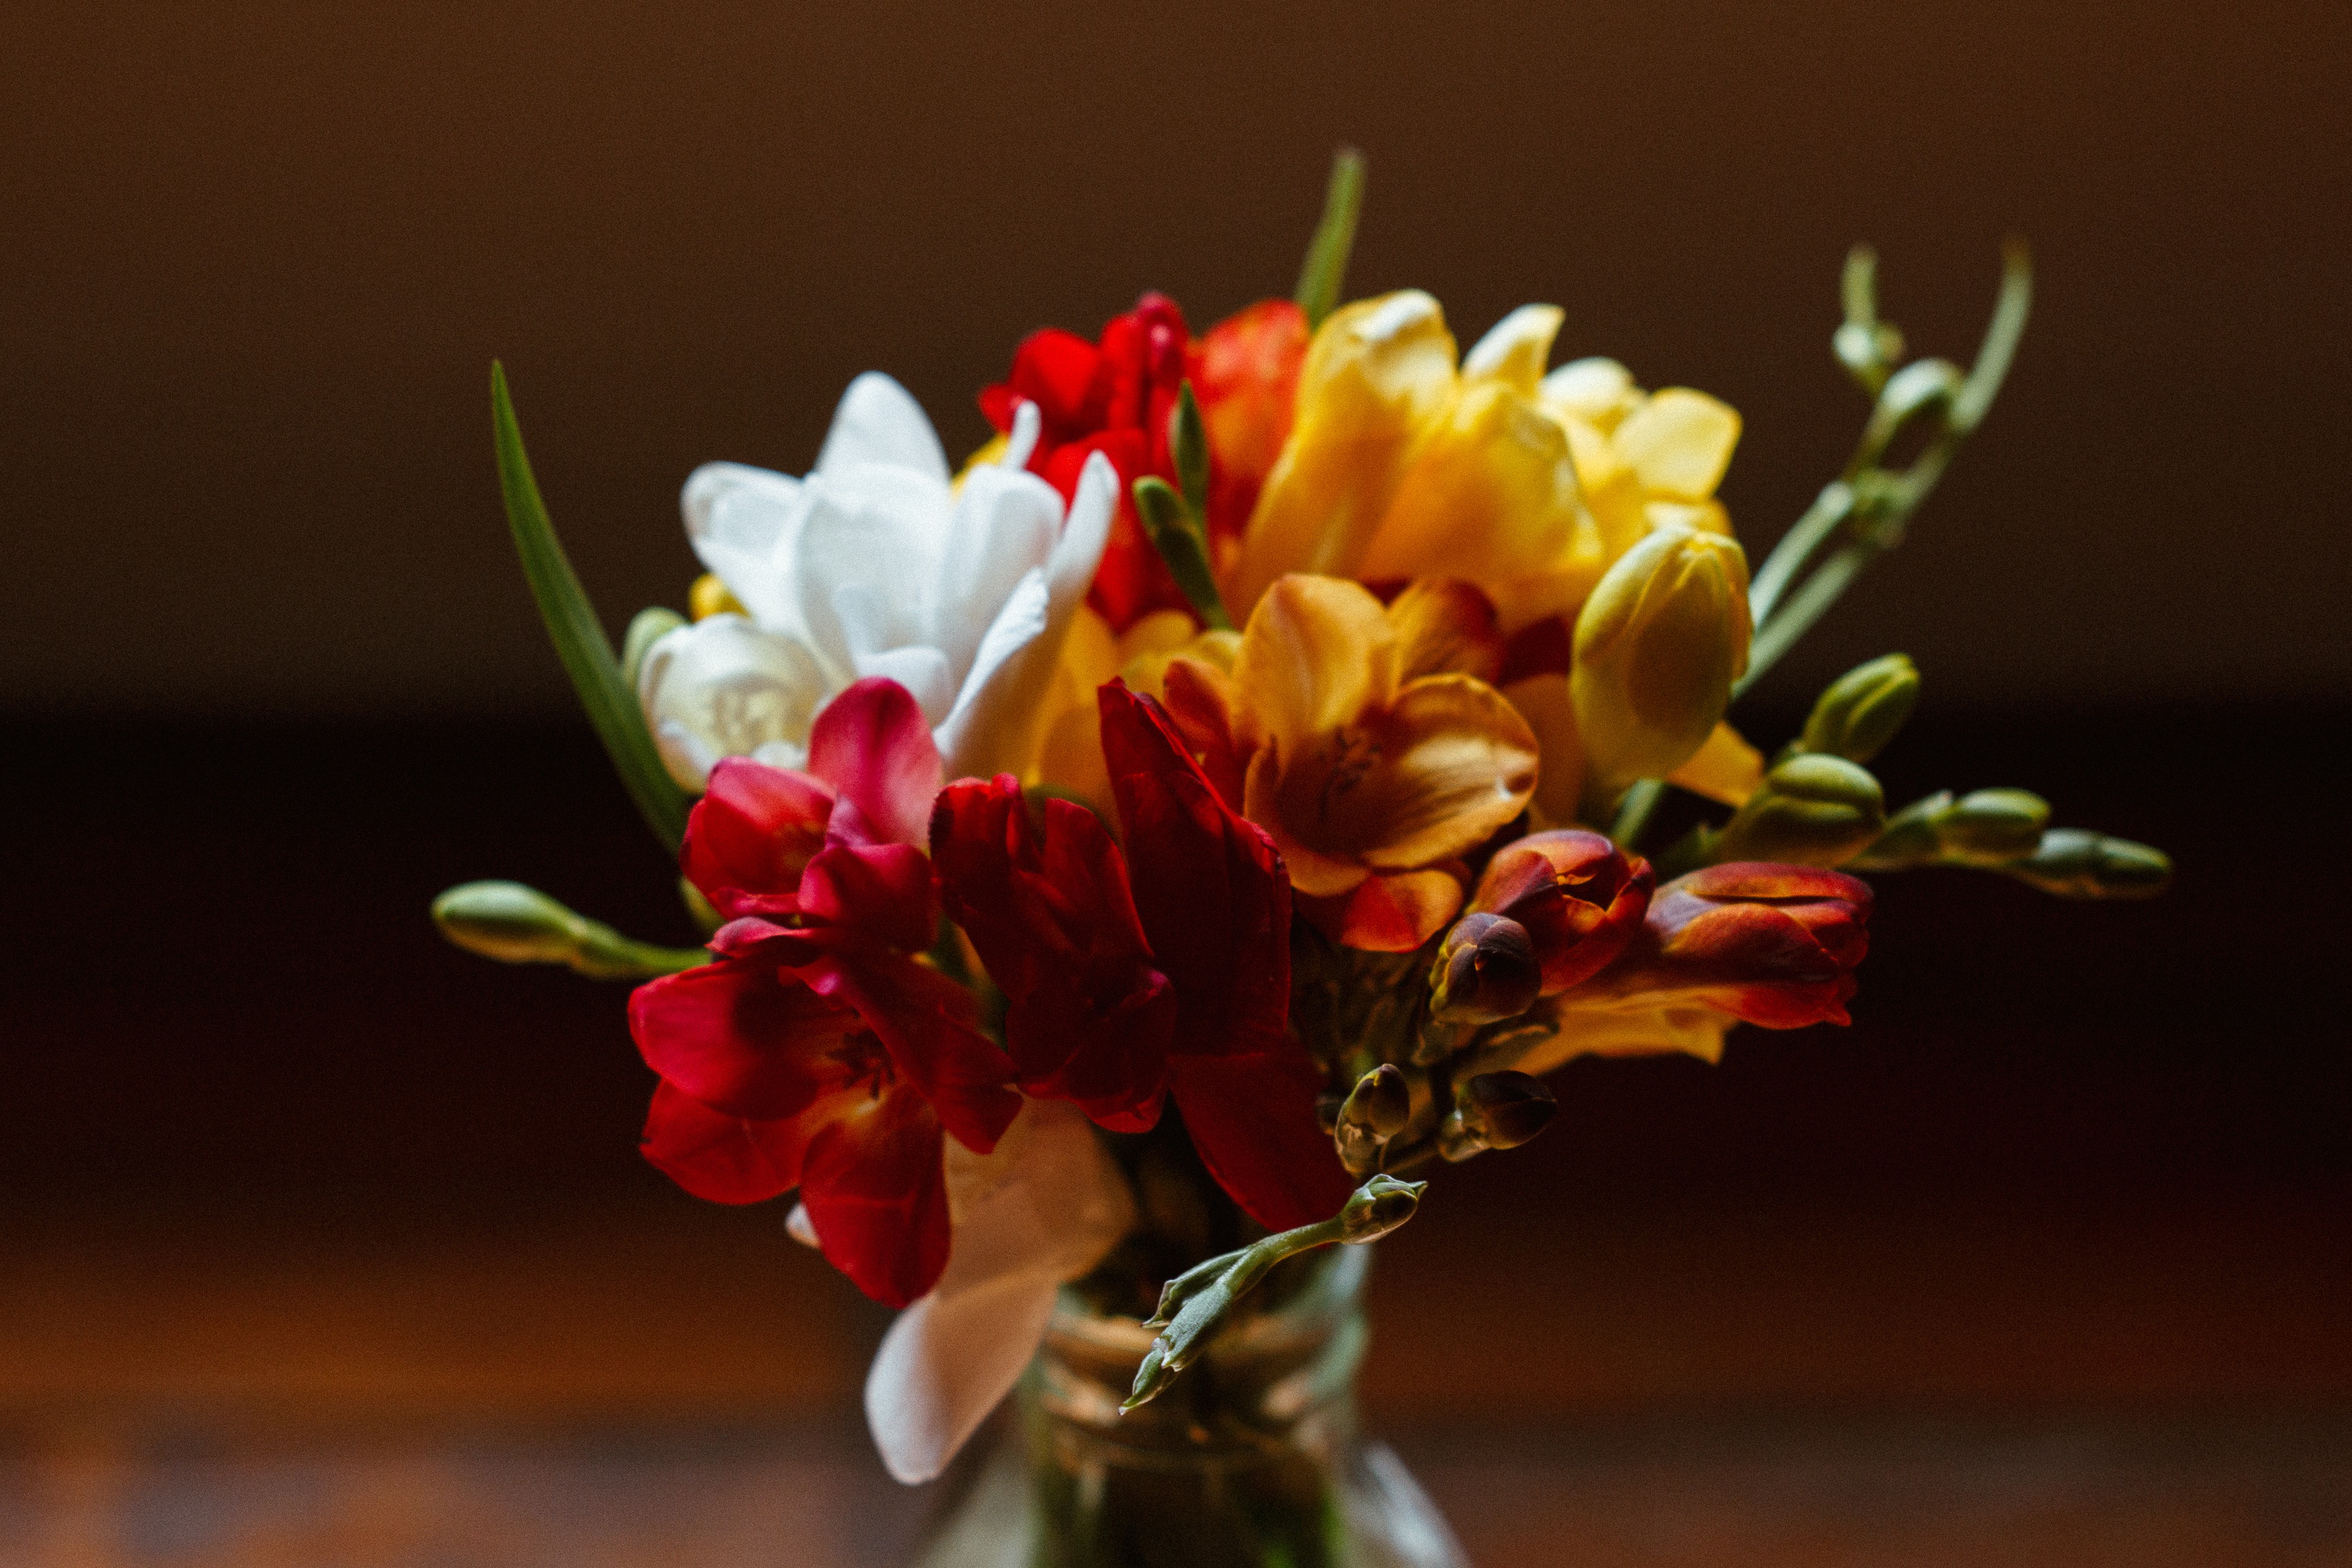
blossom, plant, flower, petal, red, yellow, flora, still life, close up, floristry, macro photography, flowering plant, flower bouquet, cut flowers, ikebana, floral design, peruvian lily, land plant, flower arranging, alstroemeriaceae